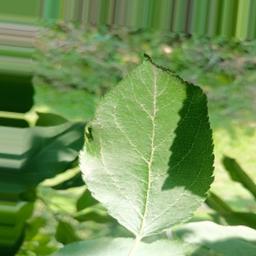
Label: Healthy